David Rice Atchison

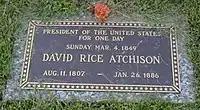
David Rice Atchison's tombstone

Atchison died on January 26, 1886, at his home near Gower, Missouri at the age of 78. He was buried at Greenlawn Cemetery in Plattsburg, Missouri. His grave marker reads "President of the United States for One Day."